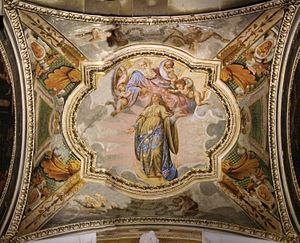
Sigismondo Coccapani est un peintre et architecte italien de la période baroque. Il est né à Florence le 10 août 1585, et mort dans cette même ville le 3 mars 1643.